Pergamon Altar

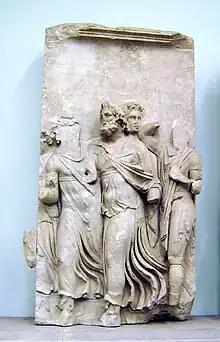
King Teuthras finds Auge stranded on the shore, panel 10

The ocean gods are gathered together on the north risalit of the altar. On the western wall (risalit front) Triton and his mother Amphitrite fight several Giants. Triton's upper torso is human; the front half of his lower torso is a horse, the back half a dolphin. On the inside wall (stairway) are to be found the couple Nereus and Doris as well as Oceanus, and a fragment supposed to be Tethys, all of whom are engaged in fighting Giants.